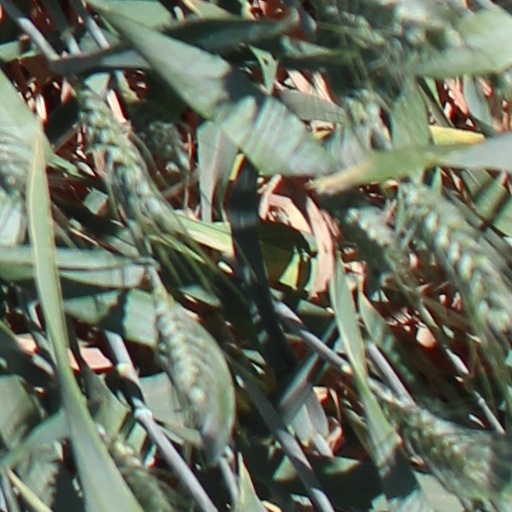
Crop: wheat